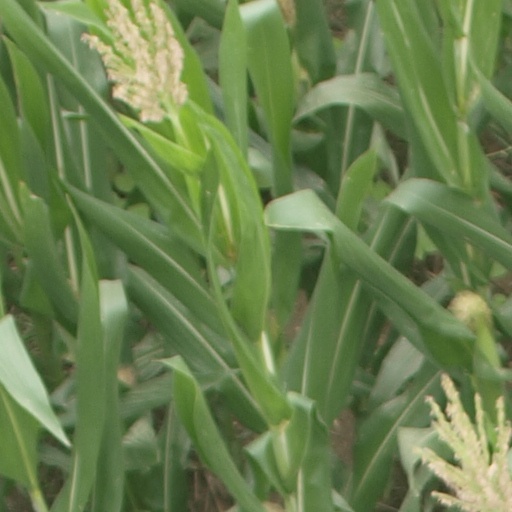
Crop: maize; corn